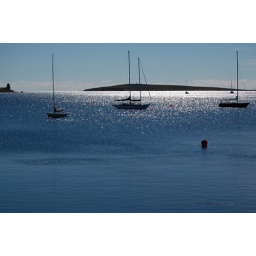
Sunday was a beautiful day and the sun sparkled on the water in Chester, where many boats were anchored.